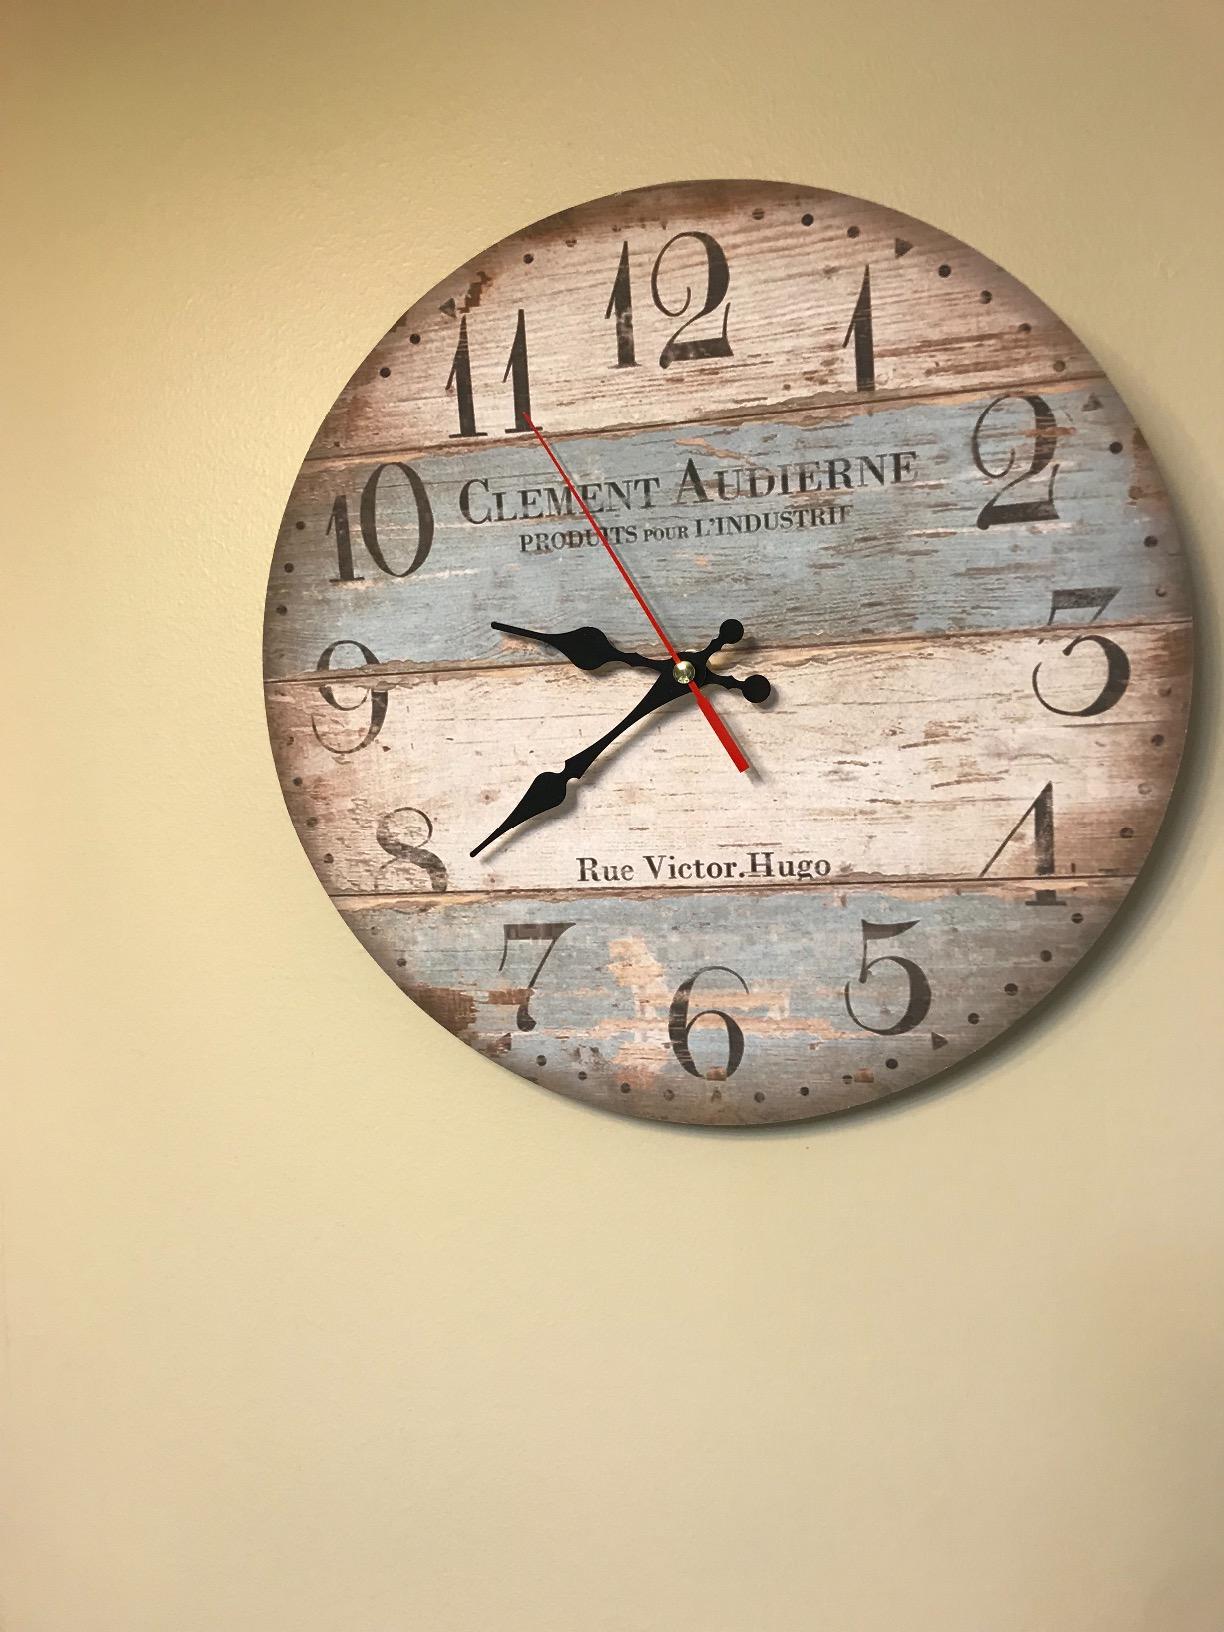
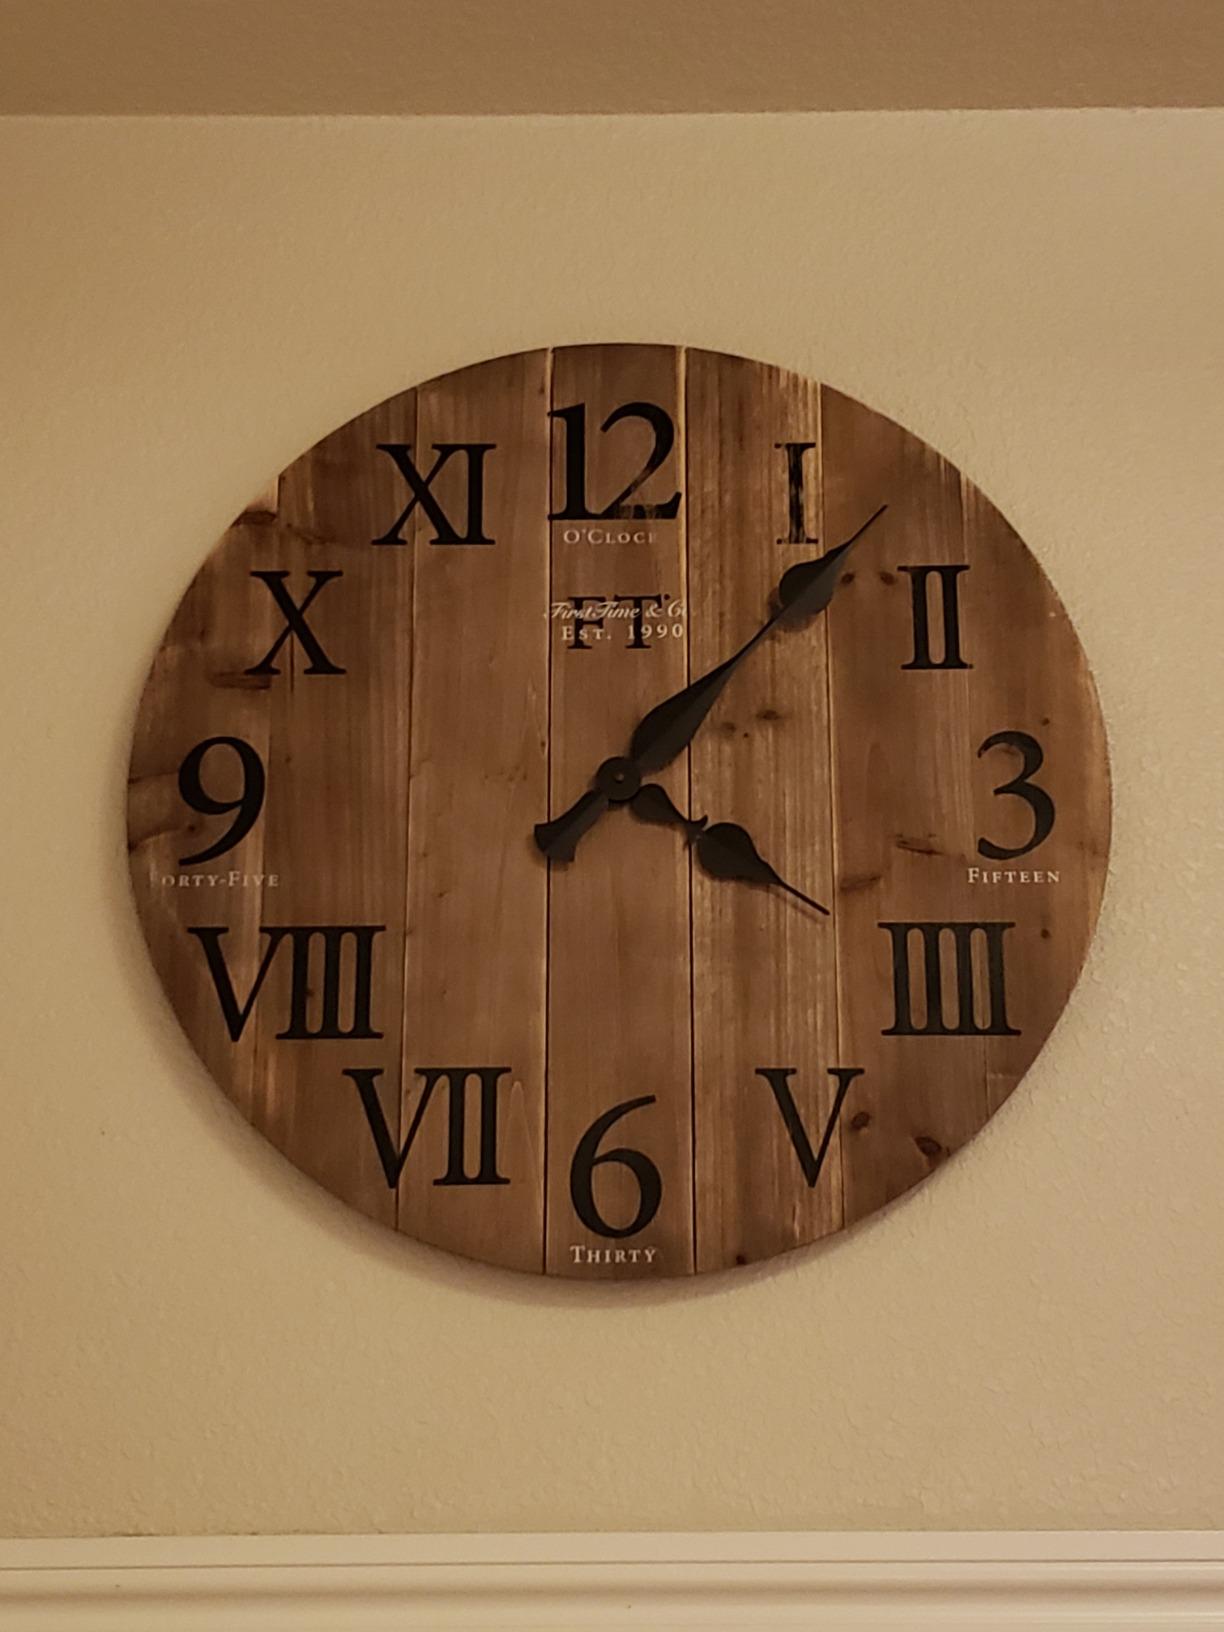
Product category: clock
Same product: no